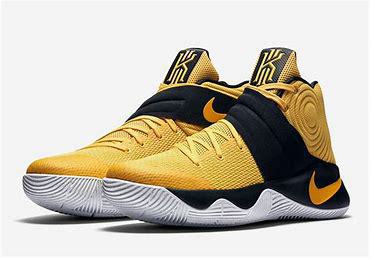
Brand: Nike
Model: Kyrie 2